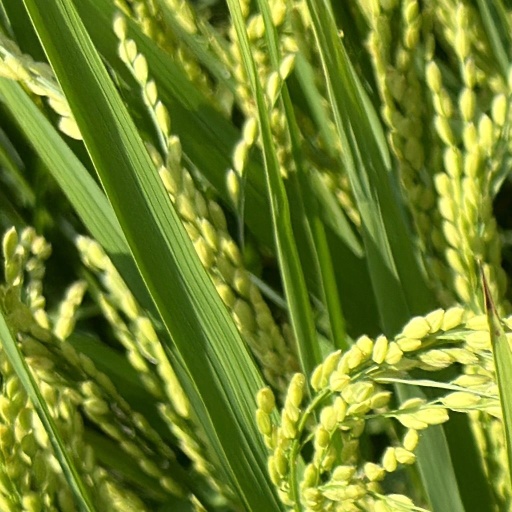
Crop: rice